Racketeer Rabbit

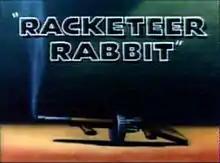

Racketeer Rabbit is a 1946 Warner Bros. "Looney Tunes" cartoon directed by Friz Freleng. The short was released on September 14, 1946, and features Bugs Bunny.